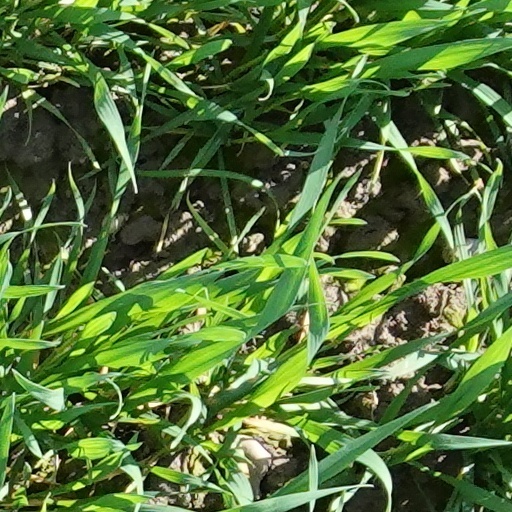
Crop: wheat